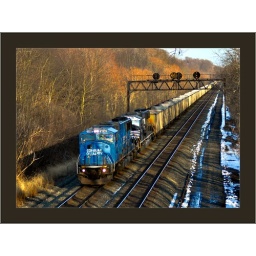
An empty unit coal train heads into a golden evening near Greensburg.